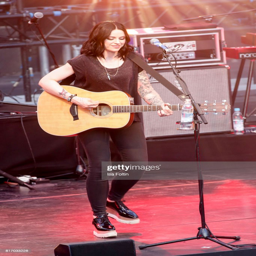
artist performs on stage during the festival .